Cannonball Blitz

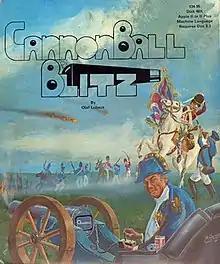

Cannonball Blitz is a game programmed by Olaf Lubeck for the Apple II and published by On-Line Systems in 1982. It was ported to the VIC-20 and TI-99/4A computers. An historic military spin on "Donkey Kong", rolling cannonballs replace barrels, a soldier stands in for the large ape, and the objective of the first level is a flag rather than a kidnapped woman.